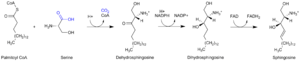
La palmitoyl-coenzyme A ou palmitoyl-CoA est la forme « activée » de l'acide palmitique, c'est-à-dire le thioester que ce dernier forme avec la coenzyme A.
La sphingosine, également appelée sphingénine, est un aminodiol possédant une double liaison. Cet alcool gras possède dix-huit atomes de carbone, deux groupements hydroxyle –OH, un groupement amine –NH₂. C'est sur sa fonction amine que viennent se fixer les acides gras via une liaison amide. Les groupements hydroxyle ont leurs propres substitutions.